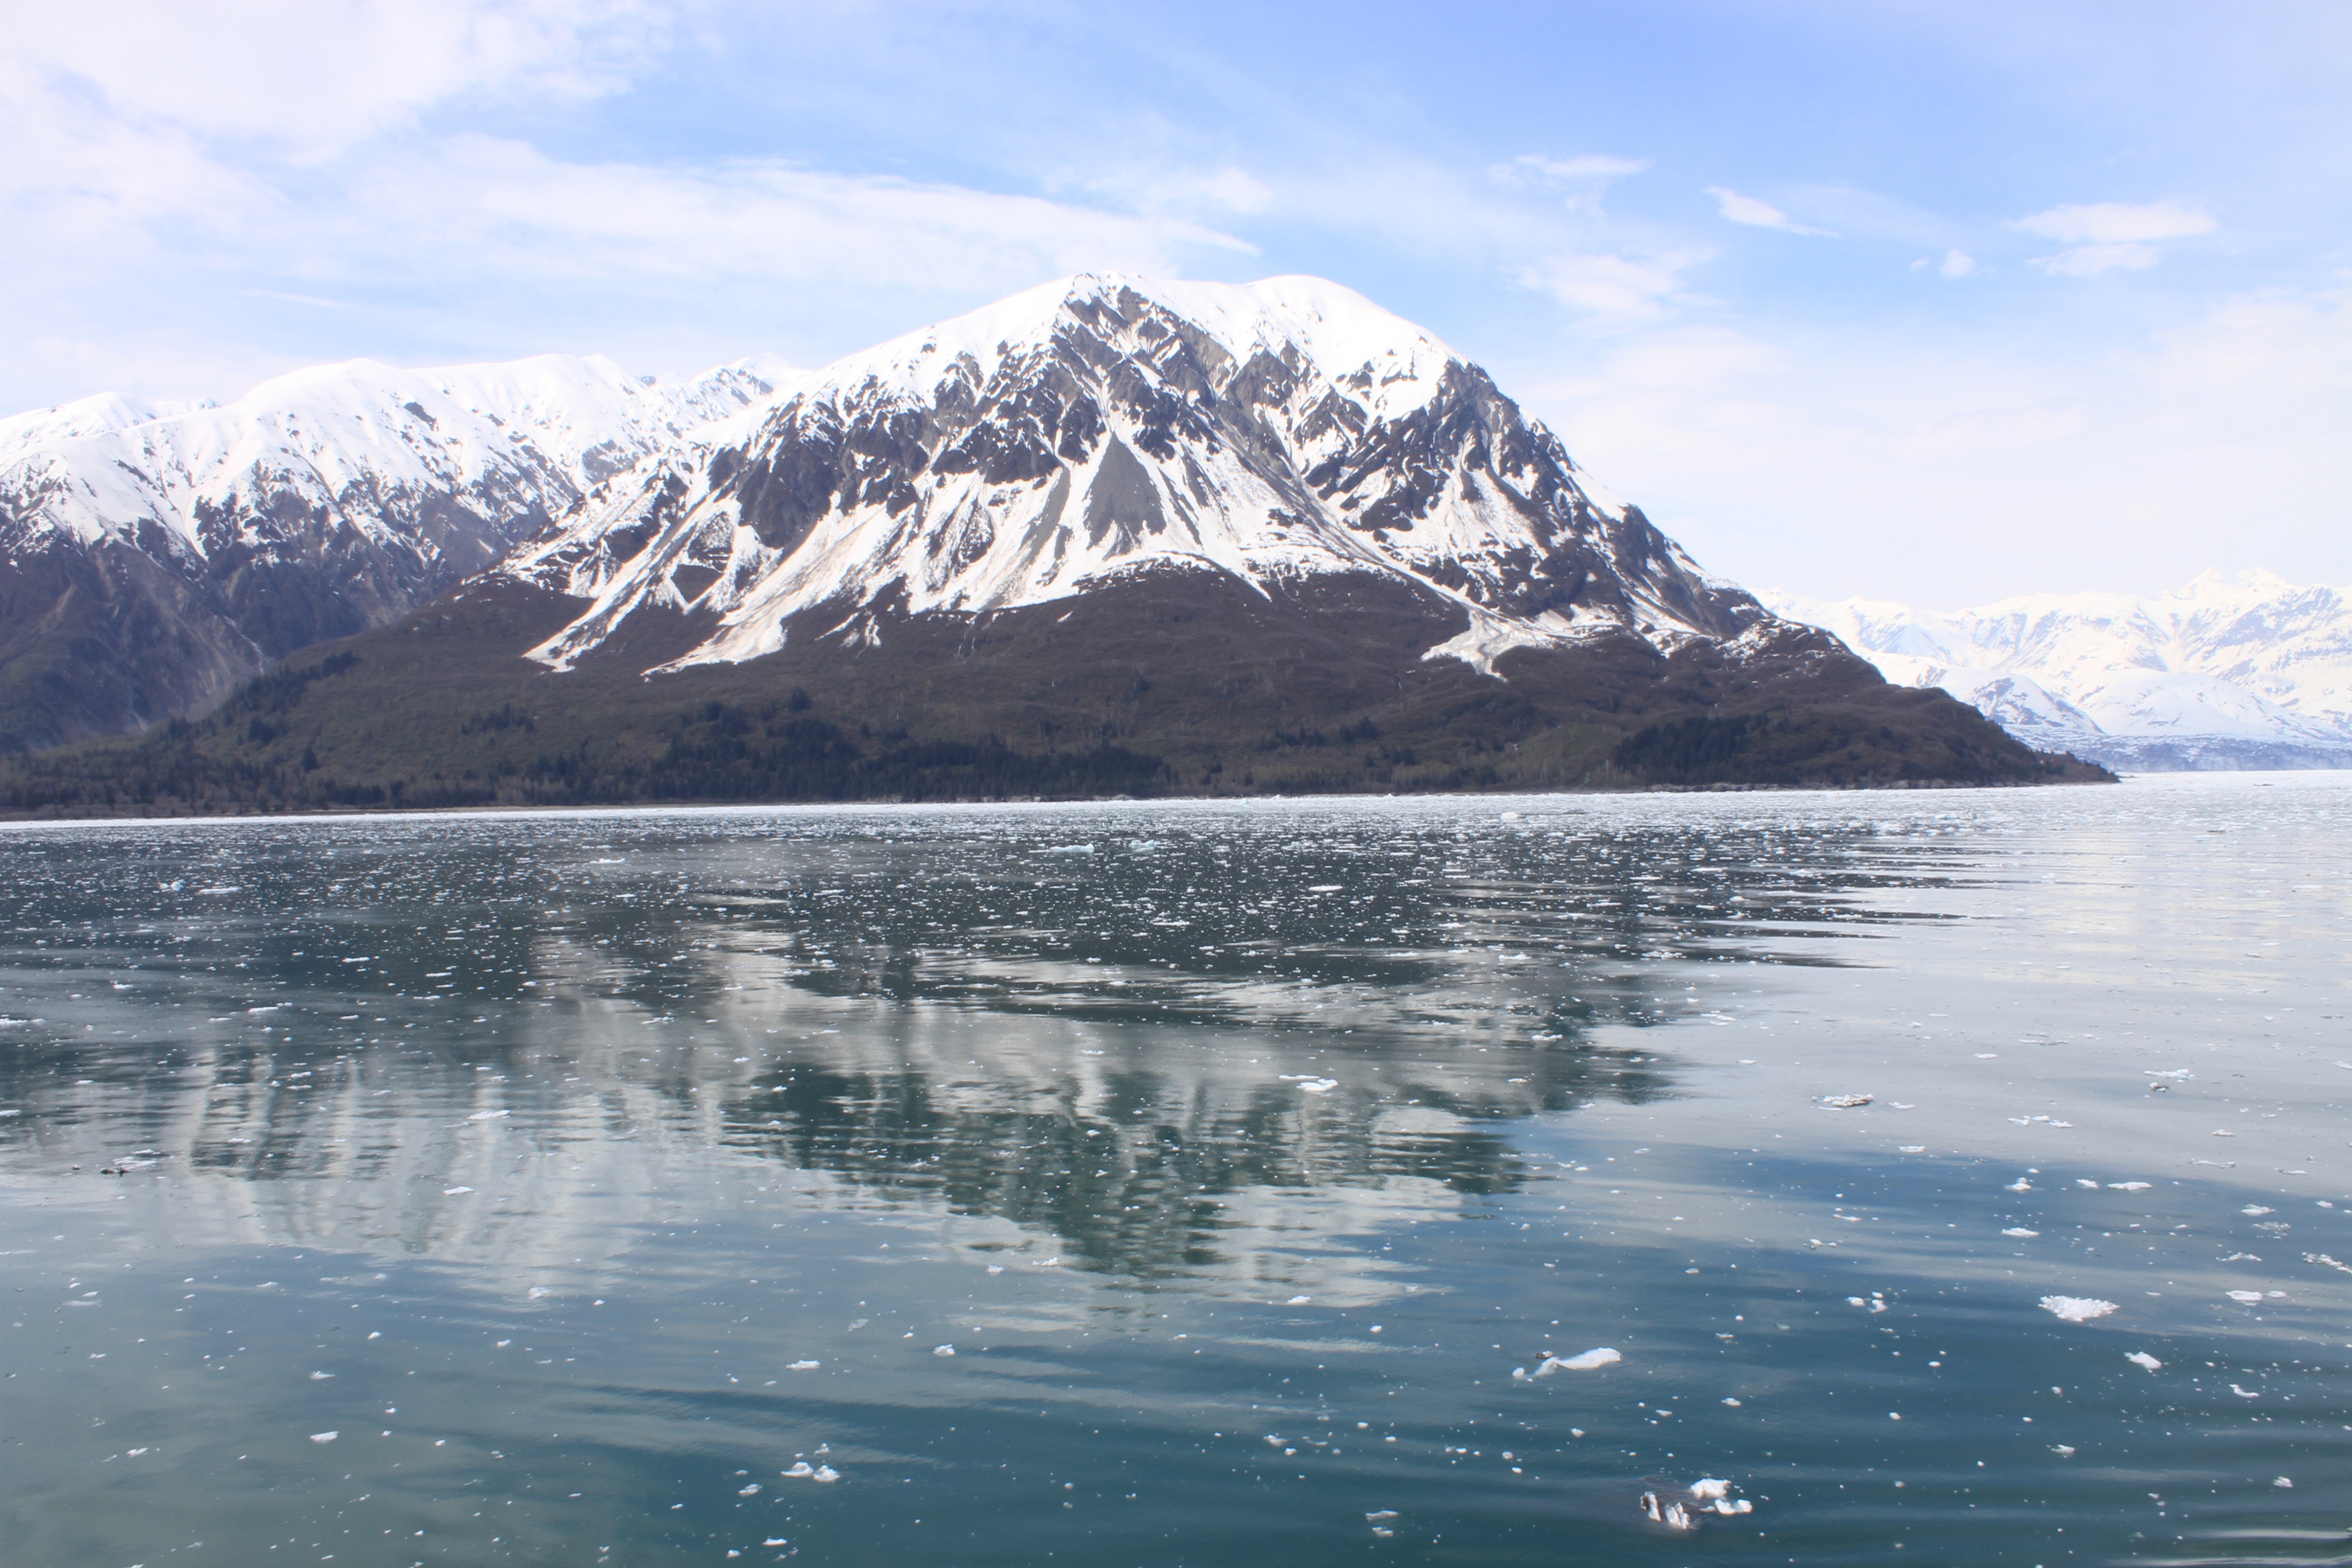
landscape, sea, nature, mountain, snow, lake, mountain range, ice, reflection, scenic, glacier, fjord, arctic, mountains, fell, alaska, loch, landform, arctic ocean, geographical feature, mountainous landforms, glacial landform